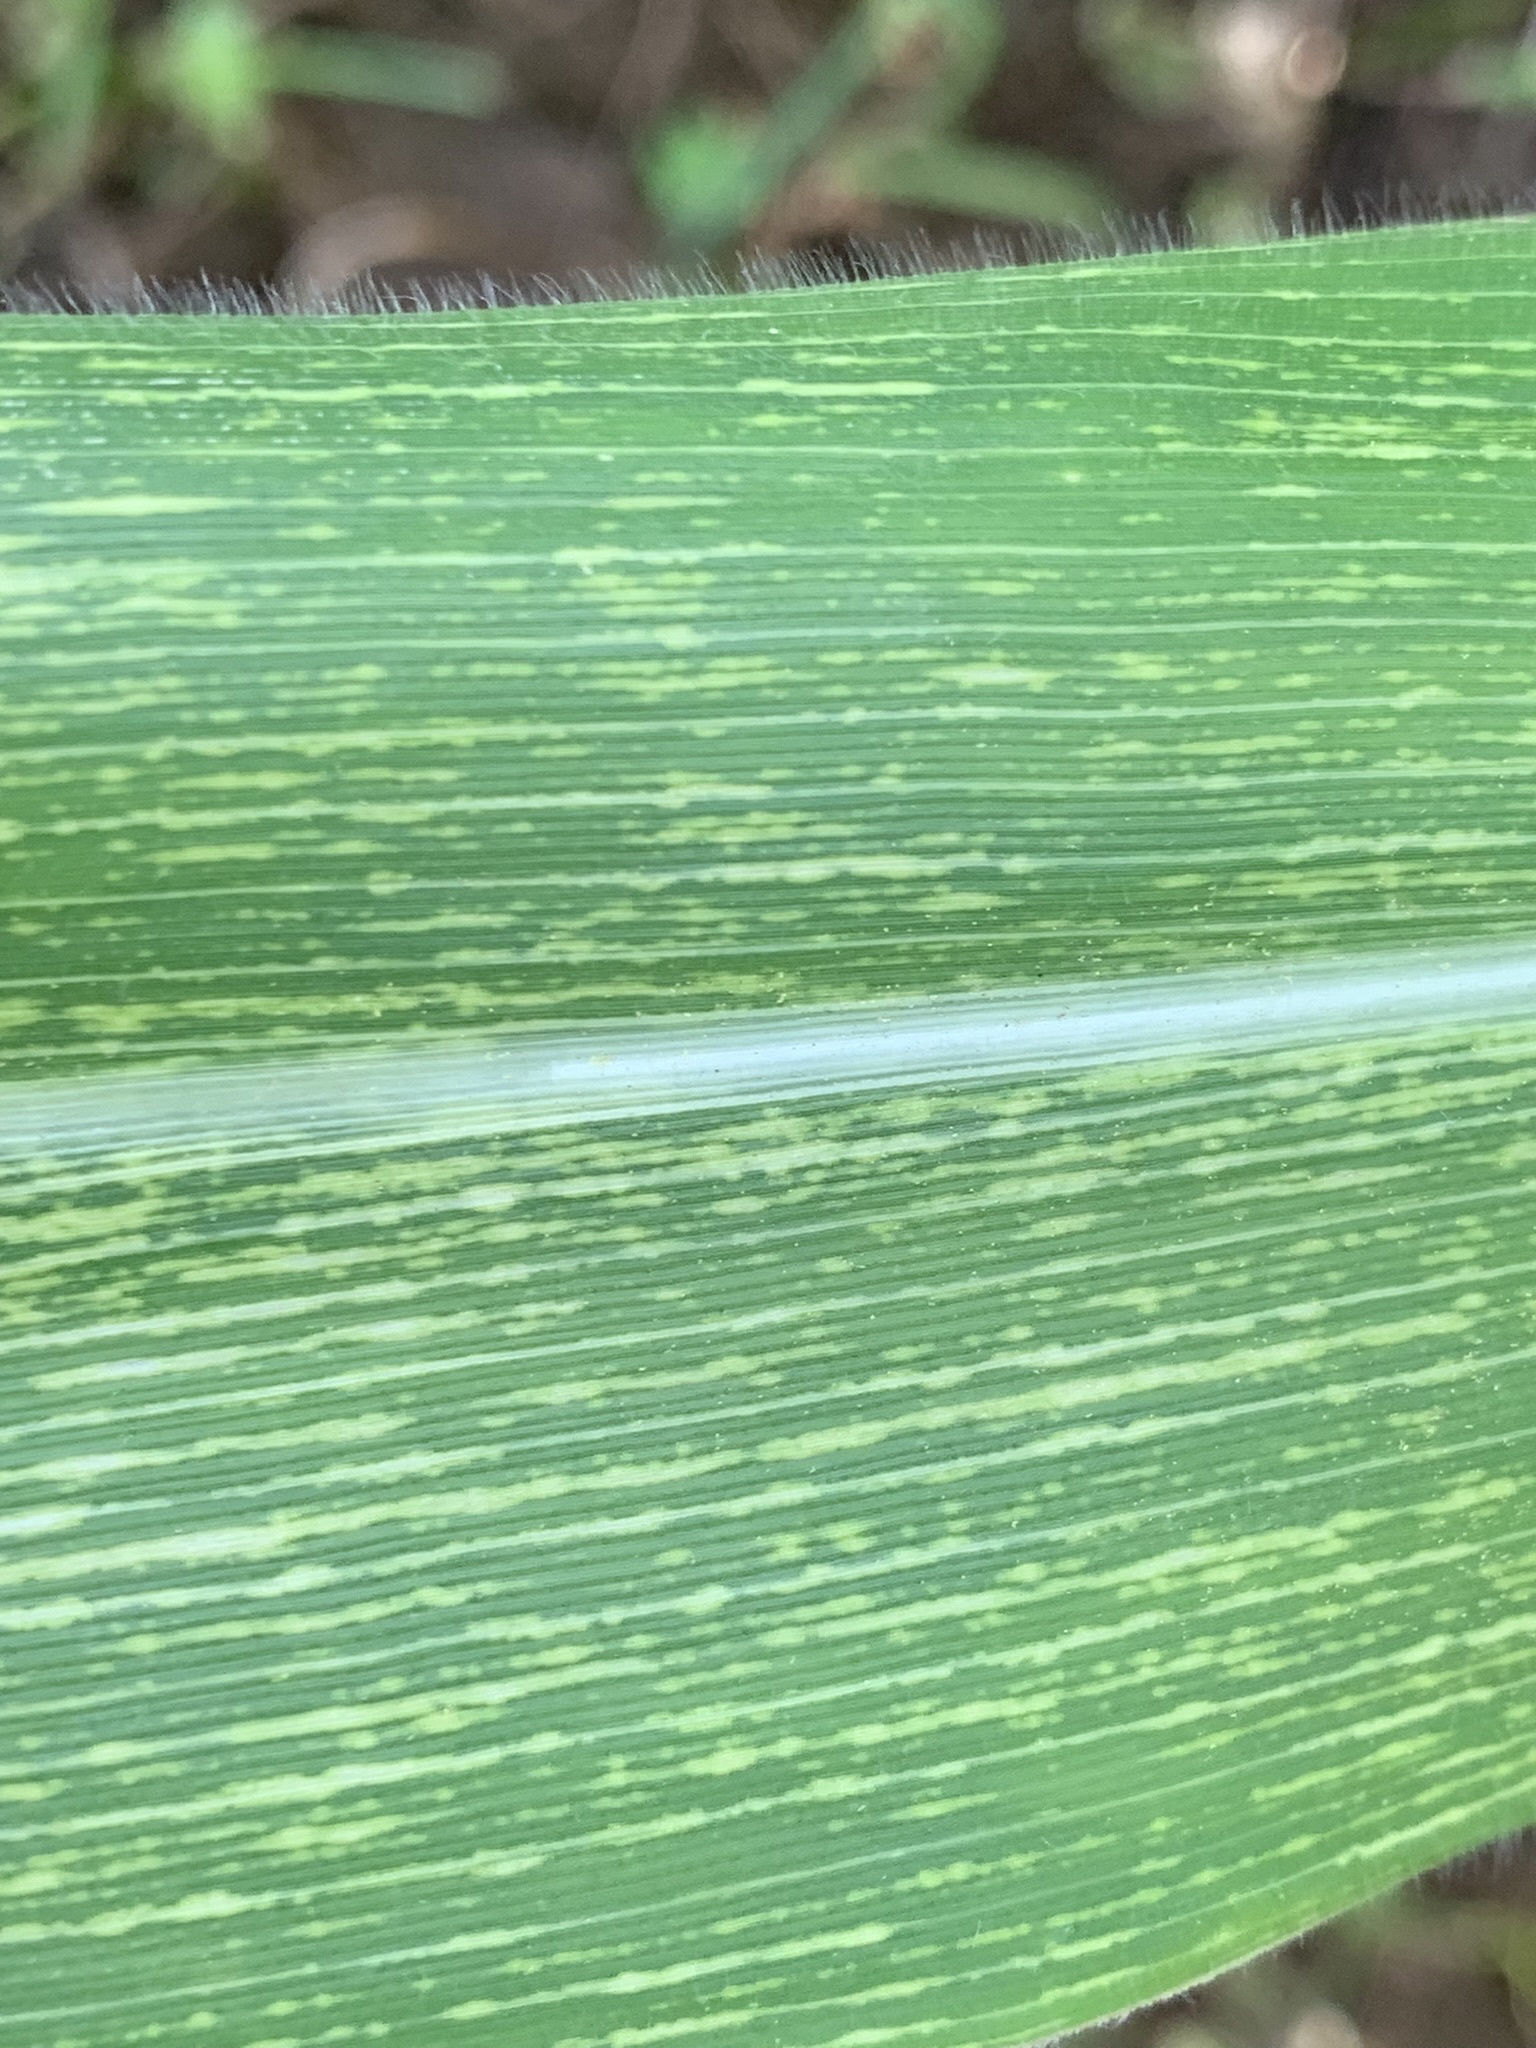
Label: MSV